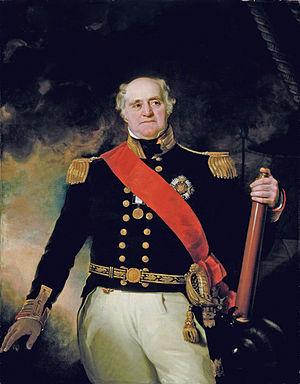
Thomas Masterman Hardy, 1ᵉʳ baronnet, est un officier de marine britannique des XVIIIᵉ et XIXᵉ siècles. Il sert dans la Royal Navy et parvient au grade de Vice-Admiral.
Le First Sea Lord ou « 1SL » est le titre du commandant général de la Royal Navy et de tous les services de la marine britannique. Il détient aussi le titre de chef d'état-major de la Marine. Il est membre du Comité des chefs d'état-major et de l'Admiralty Board. Il était auparavant nommé First Naval Lord.